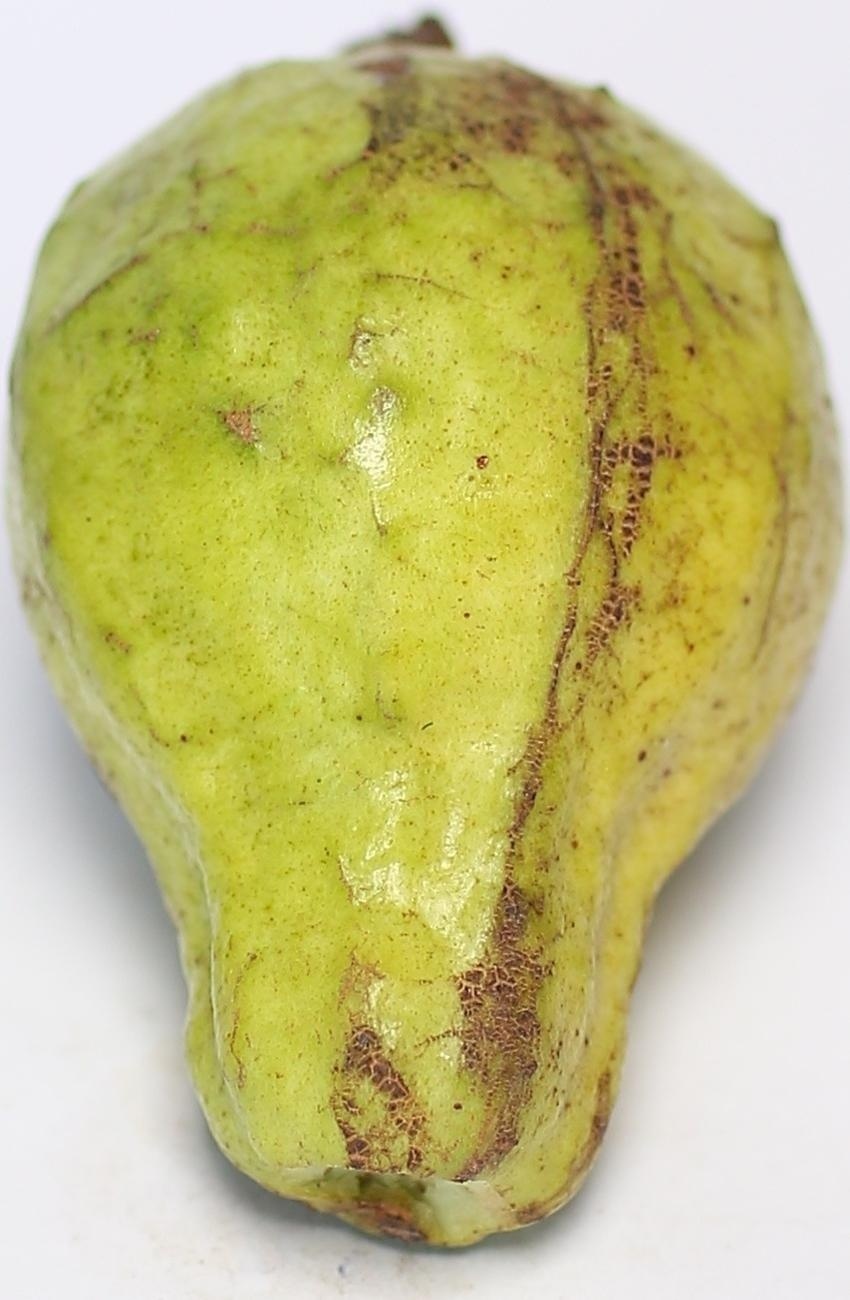
Maturity: mature-green
Variety: local-sindhi